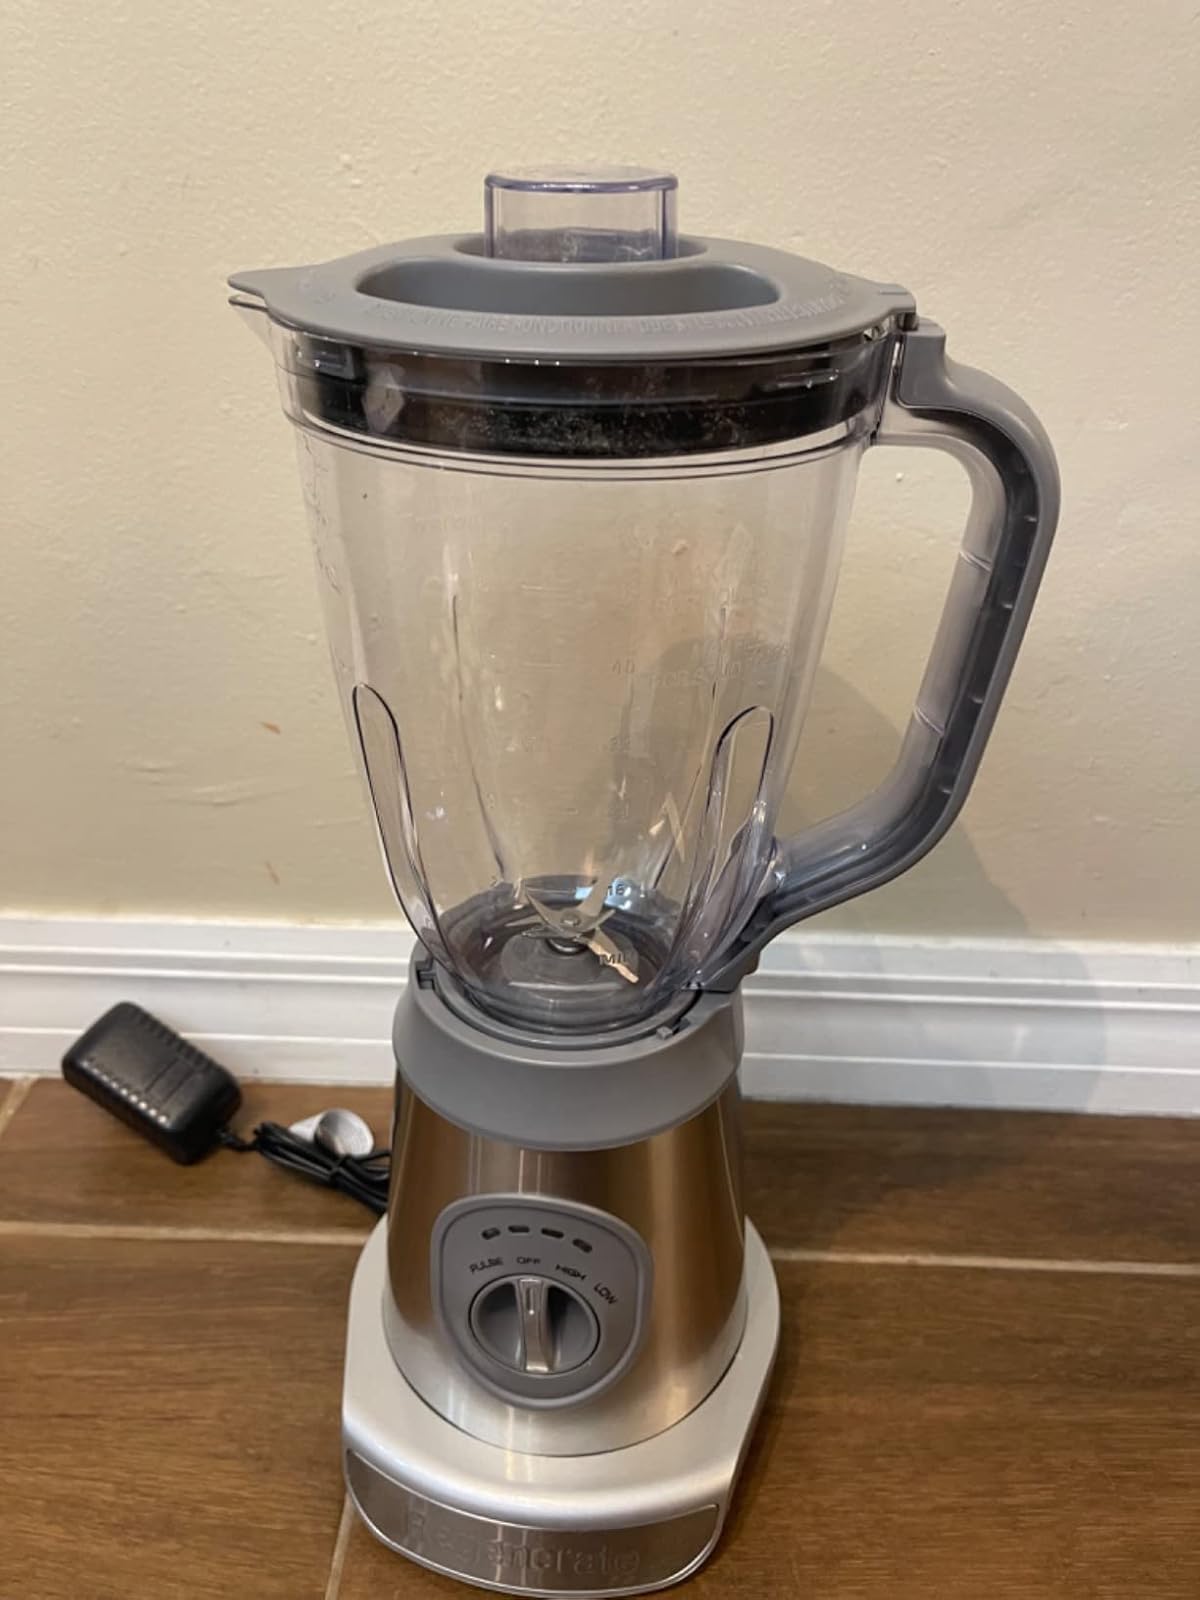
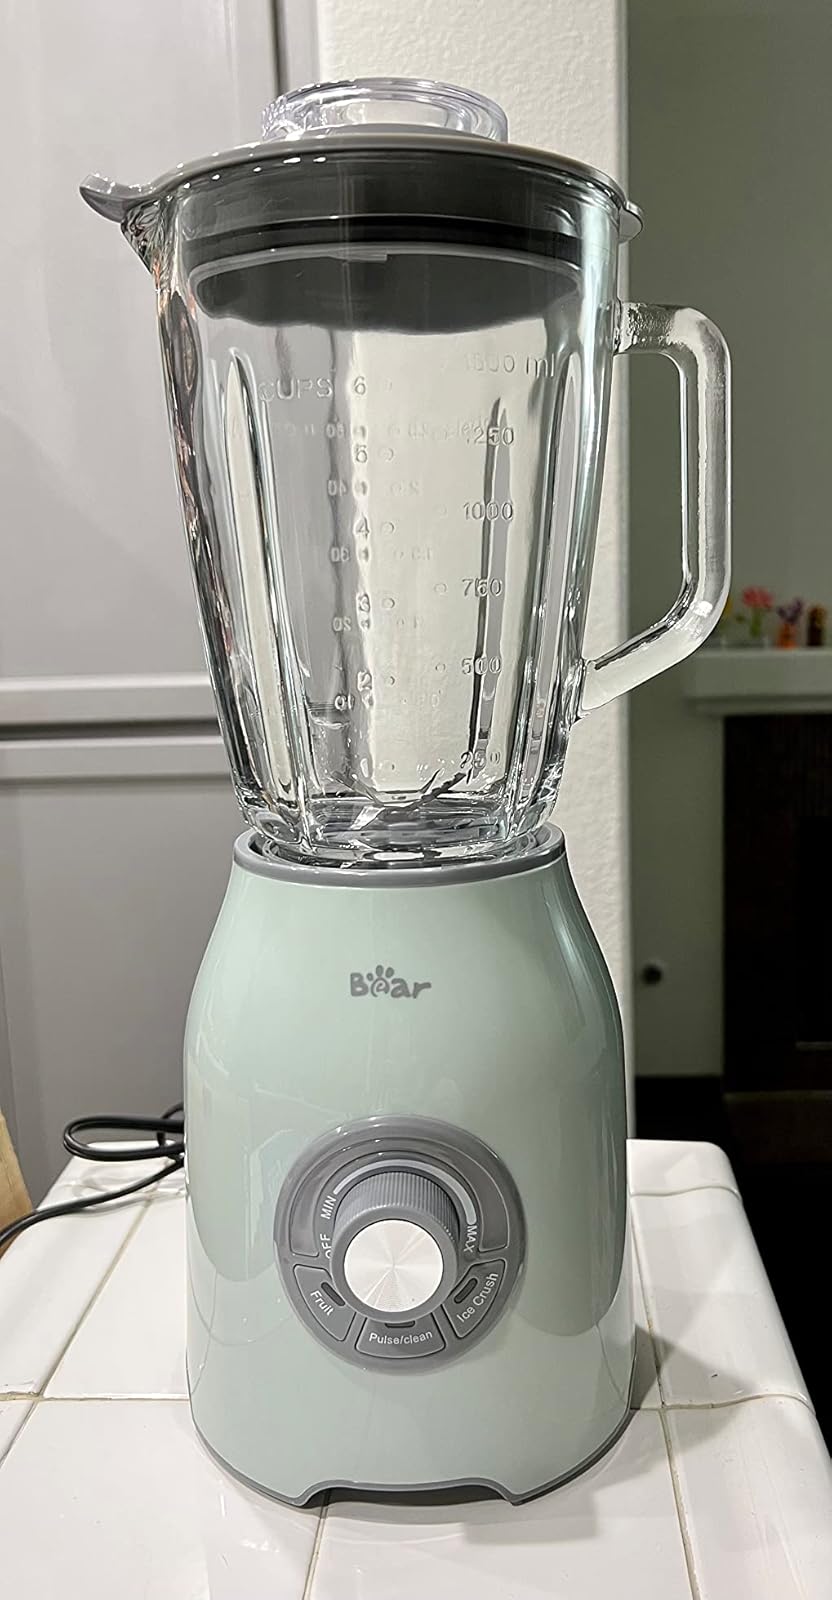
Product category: items_blender
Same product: no